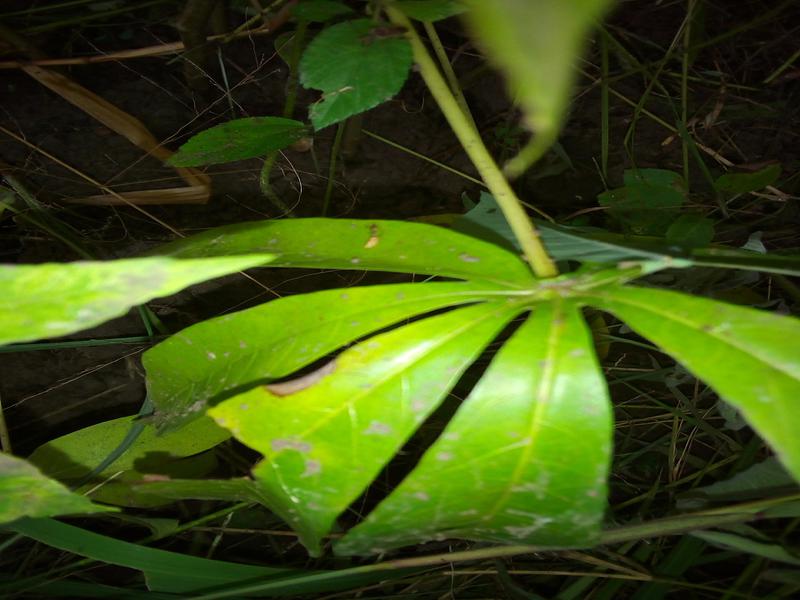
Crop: cassava
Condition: bacterial_blight